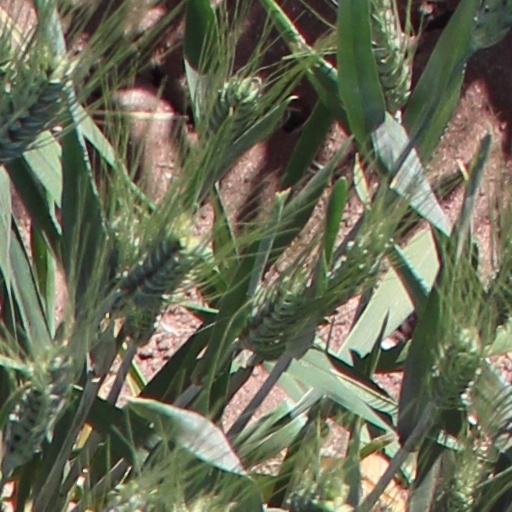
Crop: wheat